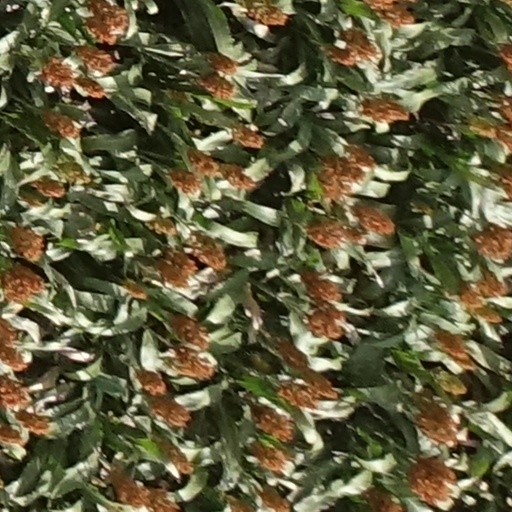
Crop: sorghum